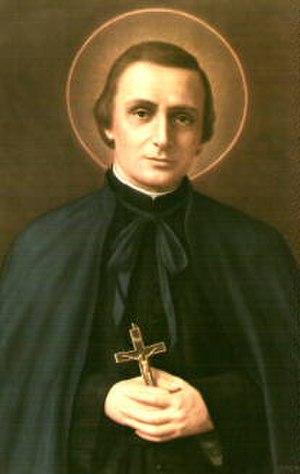
L'histoire de Wallis-et-Futuna fait partie intégrante de celle de l'Océanie. Peuplées aux environs du Iᵉʳ millénaire av. J.-C. par des austronésiens de la civilisation lapita, les îles 'Uvea et Futuna font ensuite partie de la Polynésie ancestrale jusqu'aux premiers siècles après J.C. : il s'agit du foyer originel des polynésiens, qui partagent une langue et une culture commune. Par la suite, une différenciation s'opère entre ces îles : chacune d'entre elles développe une langue, une culture et une organisation sociale spécifique, tout en restant intégrées au sein d'un grand réseau insulaire avec les archipels voisins. Wallis est conquise par les Tongiens, qui laissent une influence durable dans la société wallisienne, tandis que Futuna, plus isolée, résiste mieux aux envahisseurs tongiens et préserve ses relations avec Samoa.
Le hameau de Cuet est une ancienne commune de l'Ain, réunie avant 1794 à Montrevel-en-Bresse.
Au cours de son pontificat, le pape Pie XII a procédé aux 33 canonisations suivantes :
Le lycée Alphonse de Lamartine ou Institution Lamartine, anciennement collège de Belley, est un établissement scolaire situé à Belley, dans le département l'Ain.